Amberleigh House

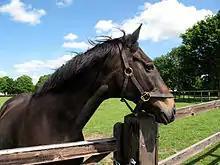
Amberleigh House - 2004 Grand National Winner

Amberleigh House was trained by Ginger McCain, and was usually ridden by jockey Graham Lee, amongst others. Lee rode Amberleigh House to his Grand National win.